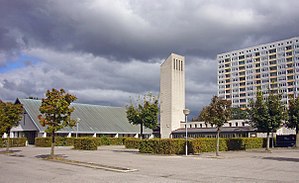
Nygårdskirken
Nygaardskirken
Nygårdskirken er en kirke i Nygårds Sogn i Brøndbyøster. Kirken ligger på Brøndby Nord Vej.